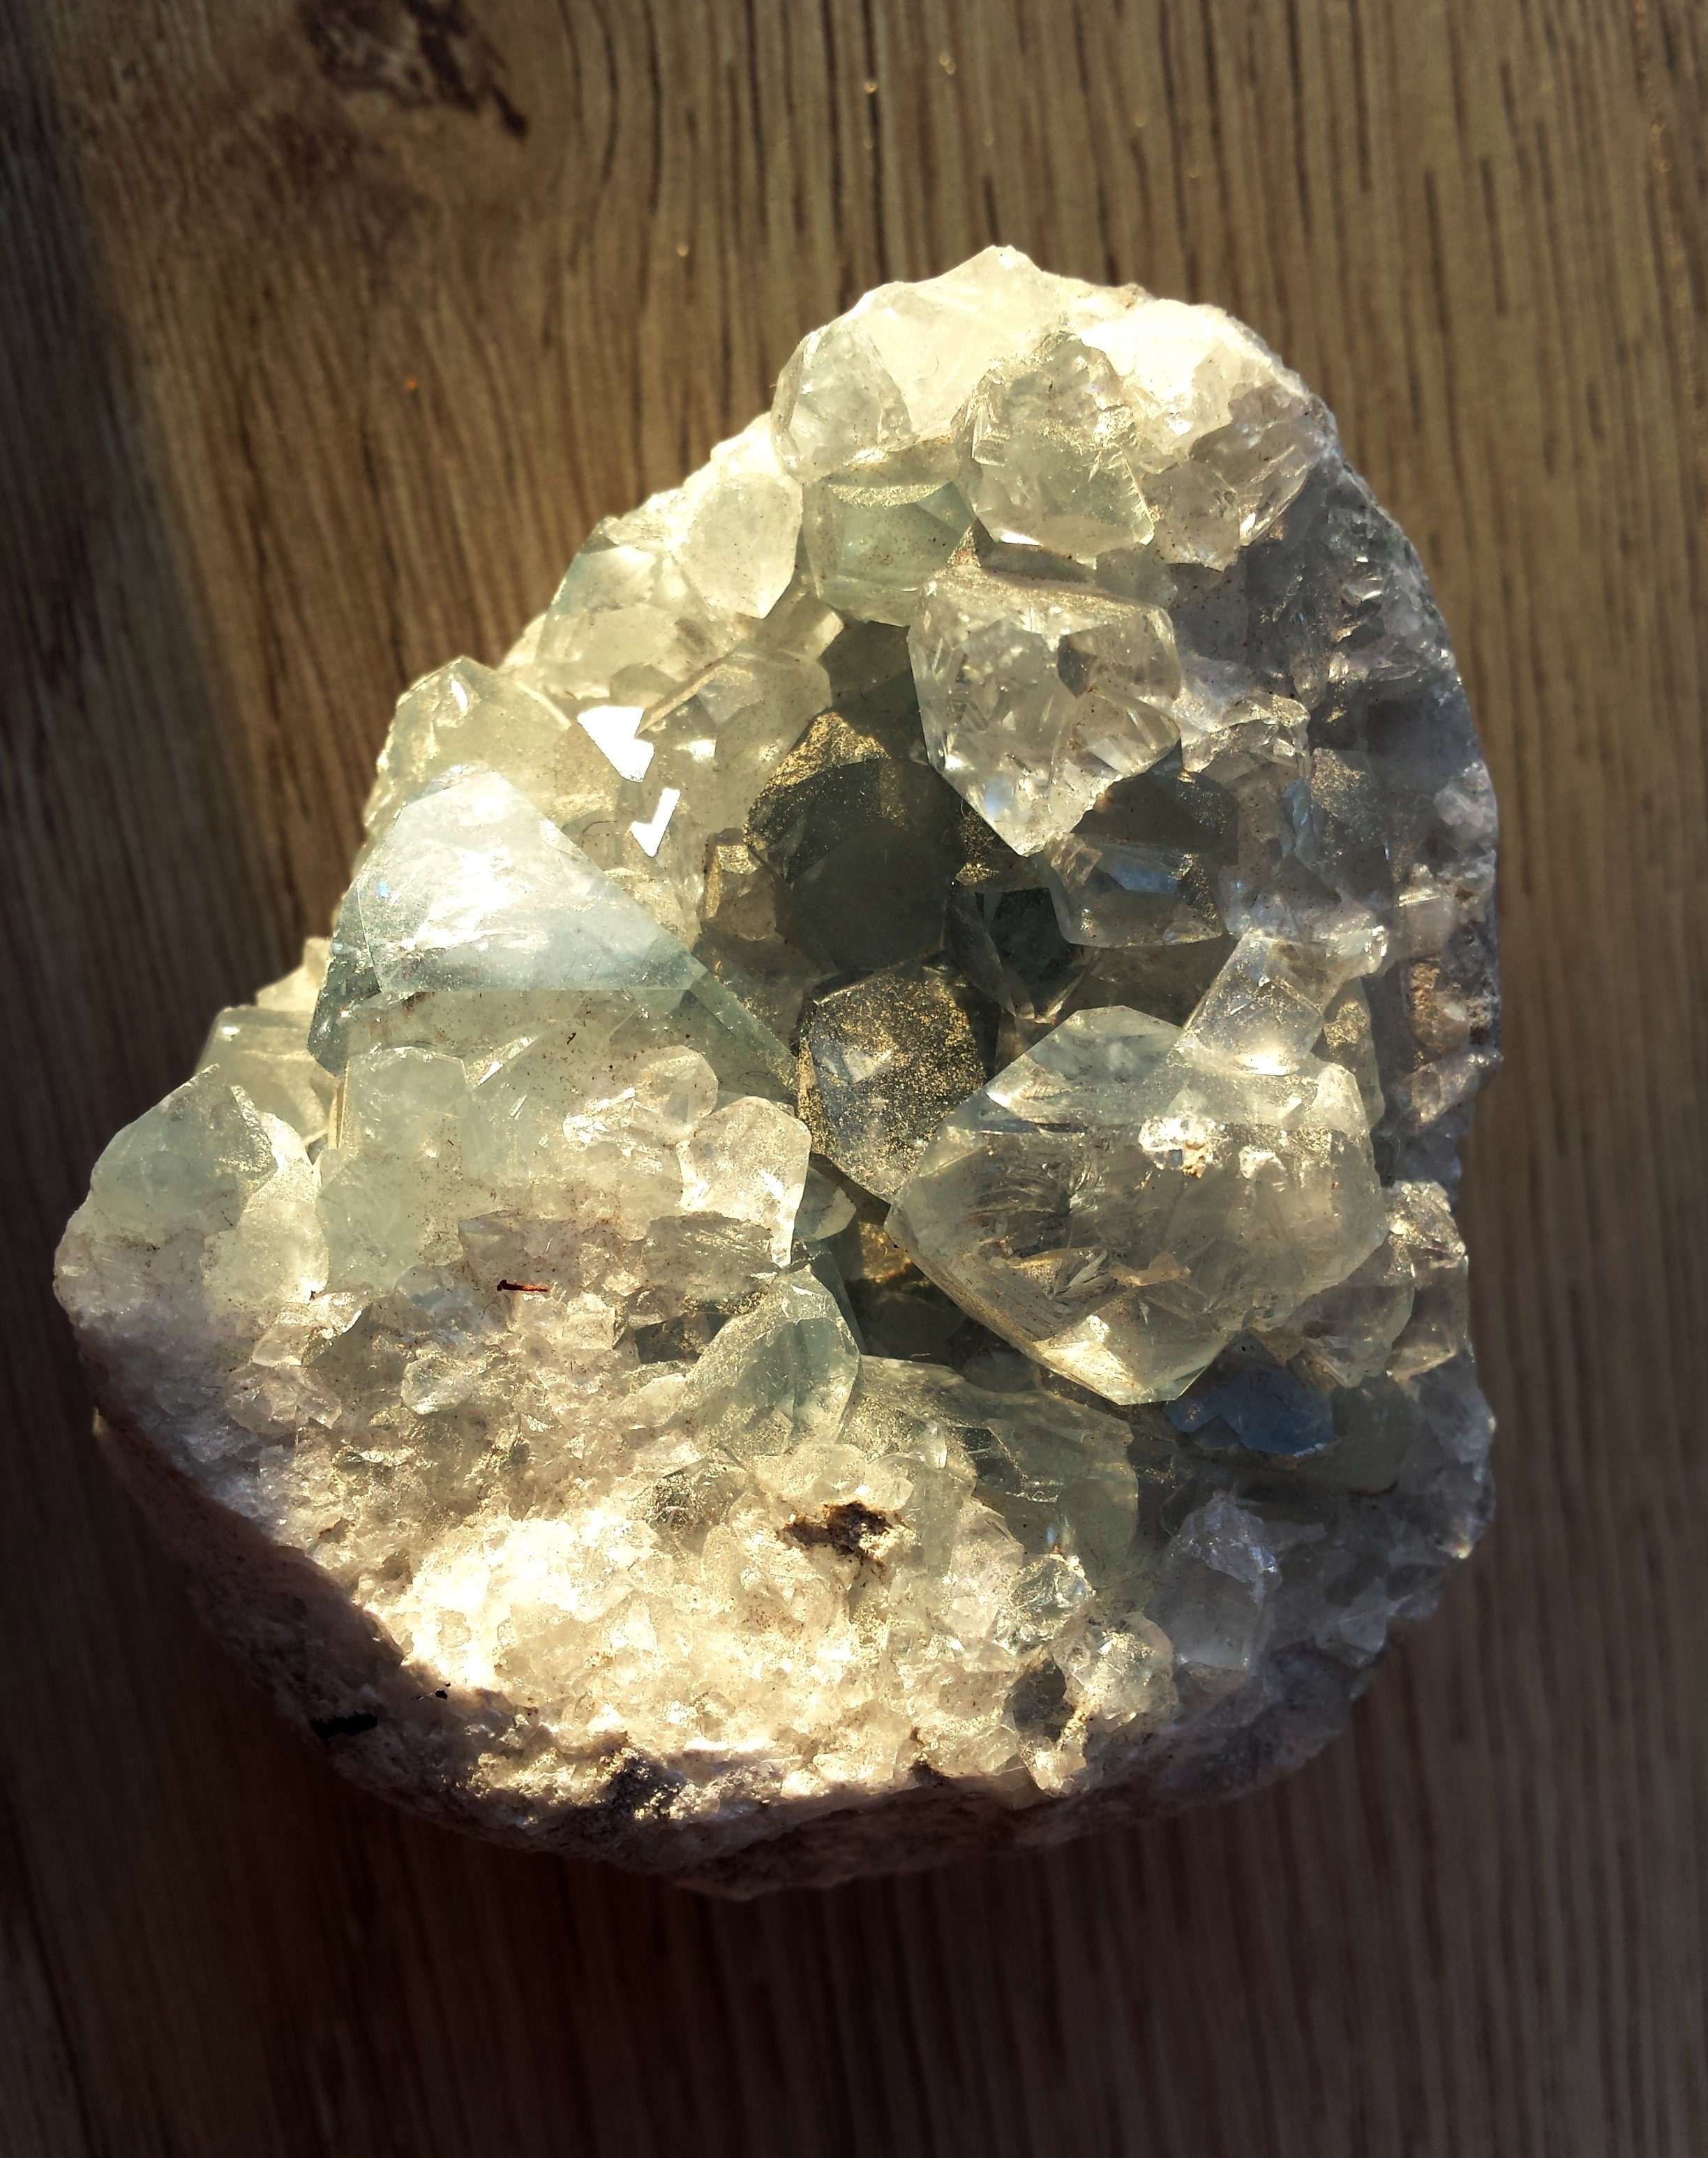
rock, stone, blue, transparent, jewellery, grey, crystal, gemstone, mineral, quartz, fashion accessory